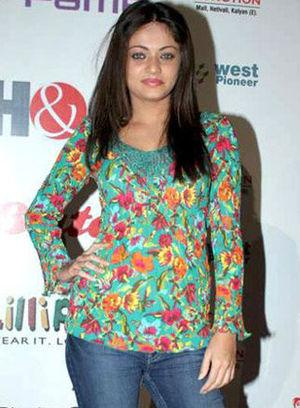
Sneha Ullal, née le 18 décembre 1987 à Mascate, est une actrice indienne.